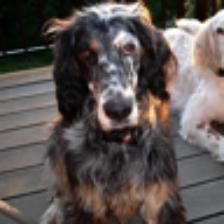
Label: NonHuman